Ely Playter

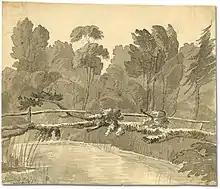
Playter's bridge over the Don River leading to Ely Playter's parent's home.

Ely Playter (1776–1858) was a farmer, lumberman, militia officer, and member of the Upper Canada House of Assembly, who lived in and around York, modern day Toronto.